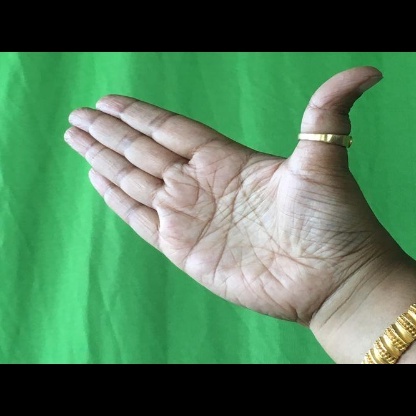
Mudra: Ardhachandran